George K. Heller School

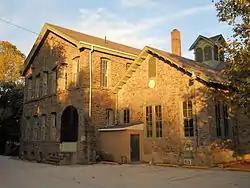
George K. Heller School, west wing.

The George K. Heller School, also known as the Cheltenham Center for the Arts, is a historic school building located in Ashmead Village, Cheltenham Township, Montgomery County, Pennsylvania. It was originally built in 1883 to house the first Cheltenham High School, and expanded in 1893 and 1906. Later additions took place between 1963 and 1969, after it was converted to the Cheltenham Center for the Arts. The stone school building ranges from 1 1/2- to 2 1/2-stories and has intersecting gable roofs. The roof is topped by a square cupola. A school was located on this site as early as 1795 and it was considered the oldest public school site in continuous use at the time of its closing in 1953.